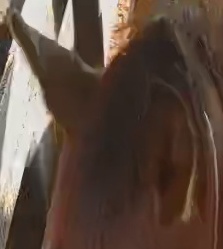
Face region: ears (position_of_ears)
Pain indicator: not_present